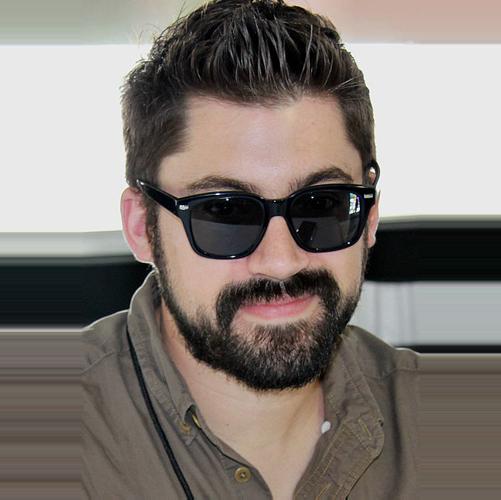
Age: 30